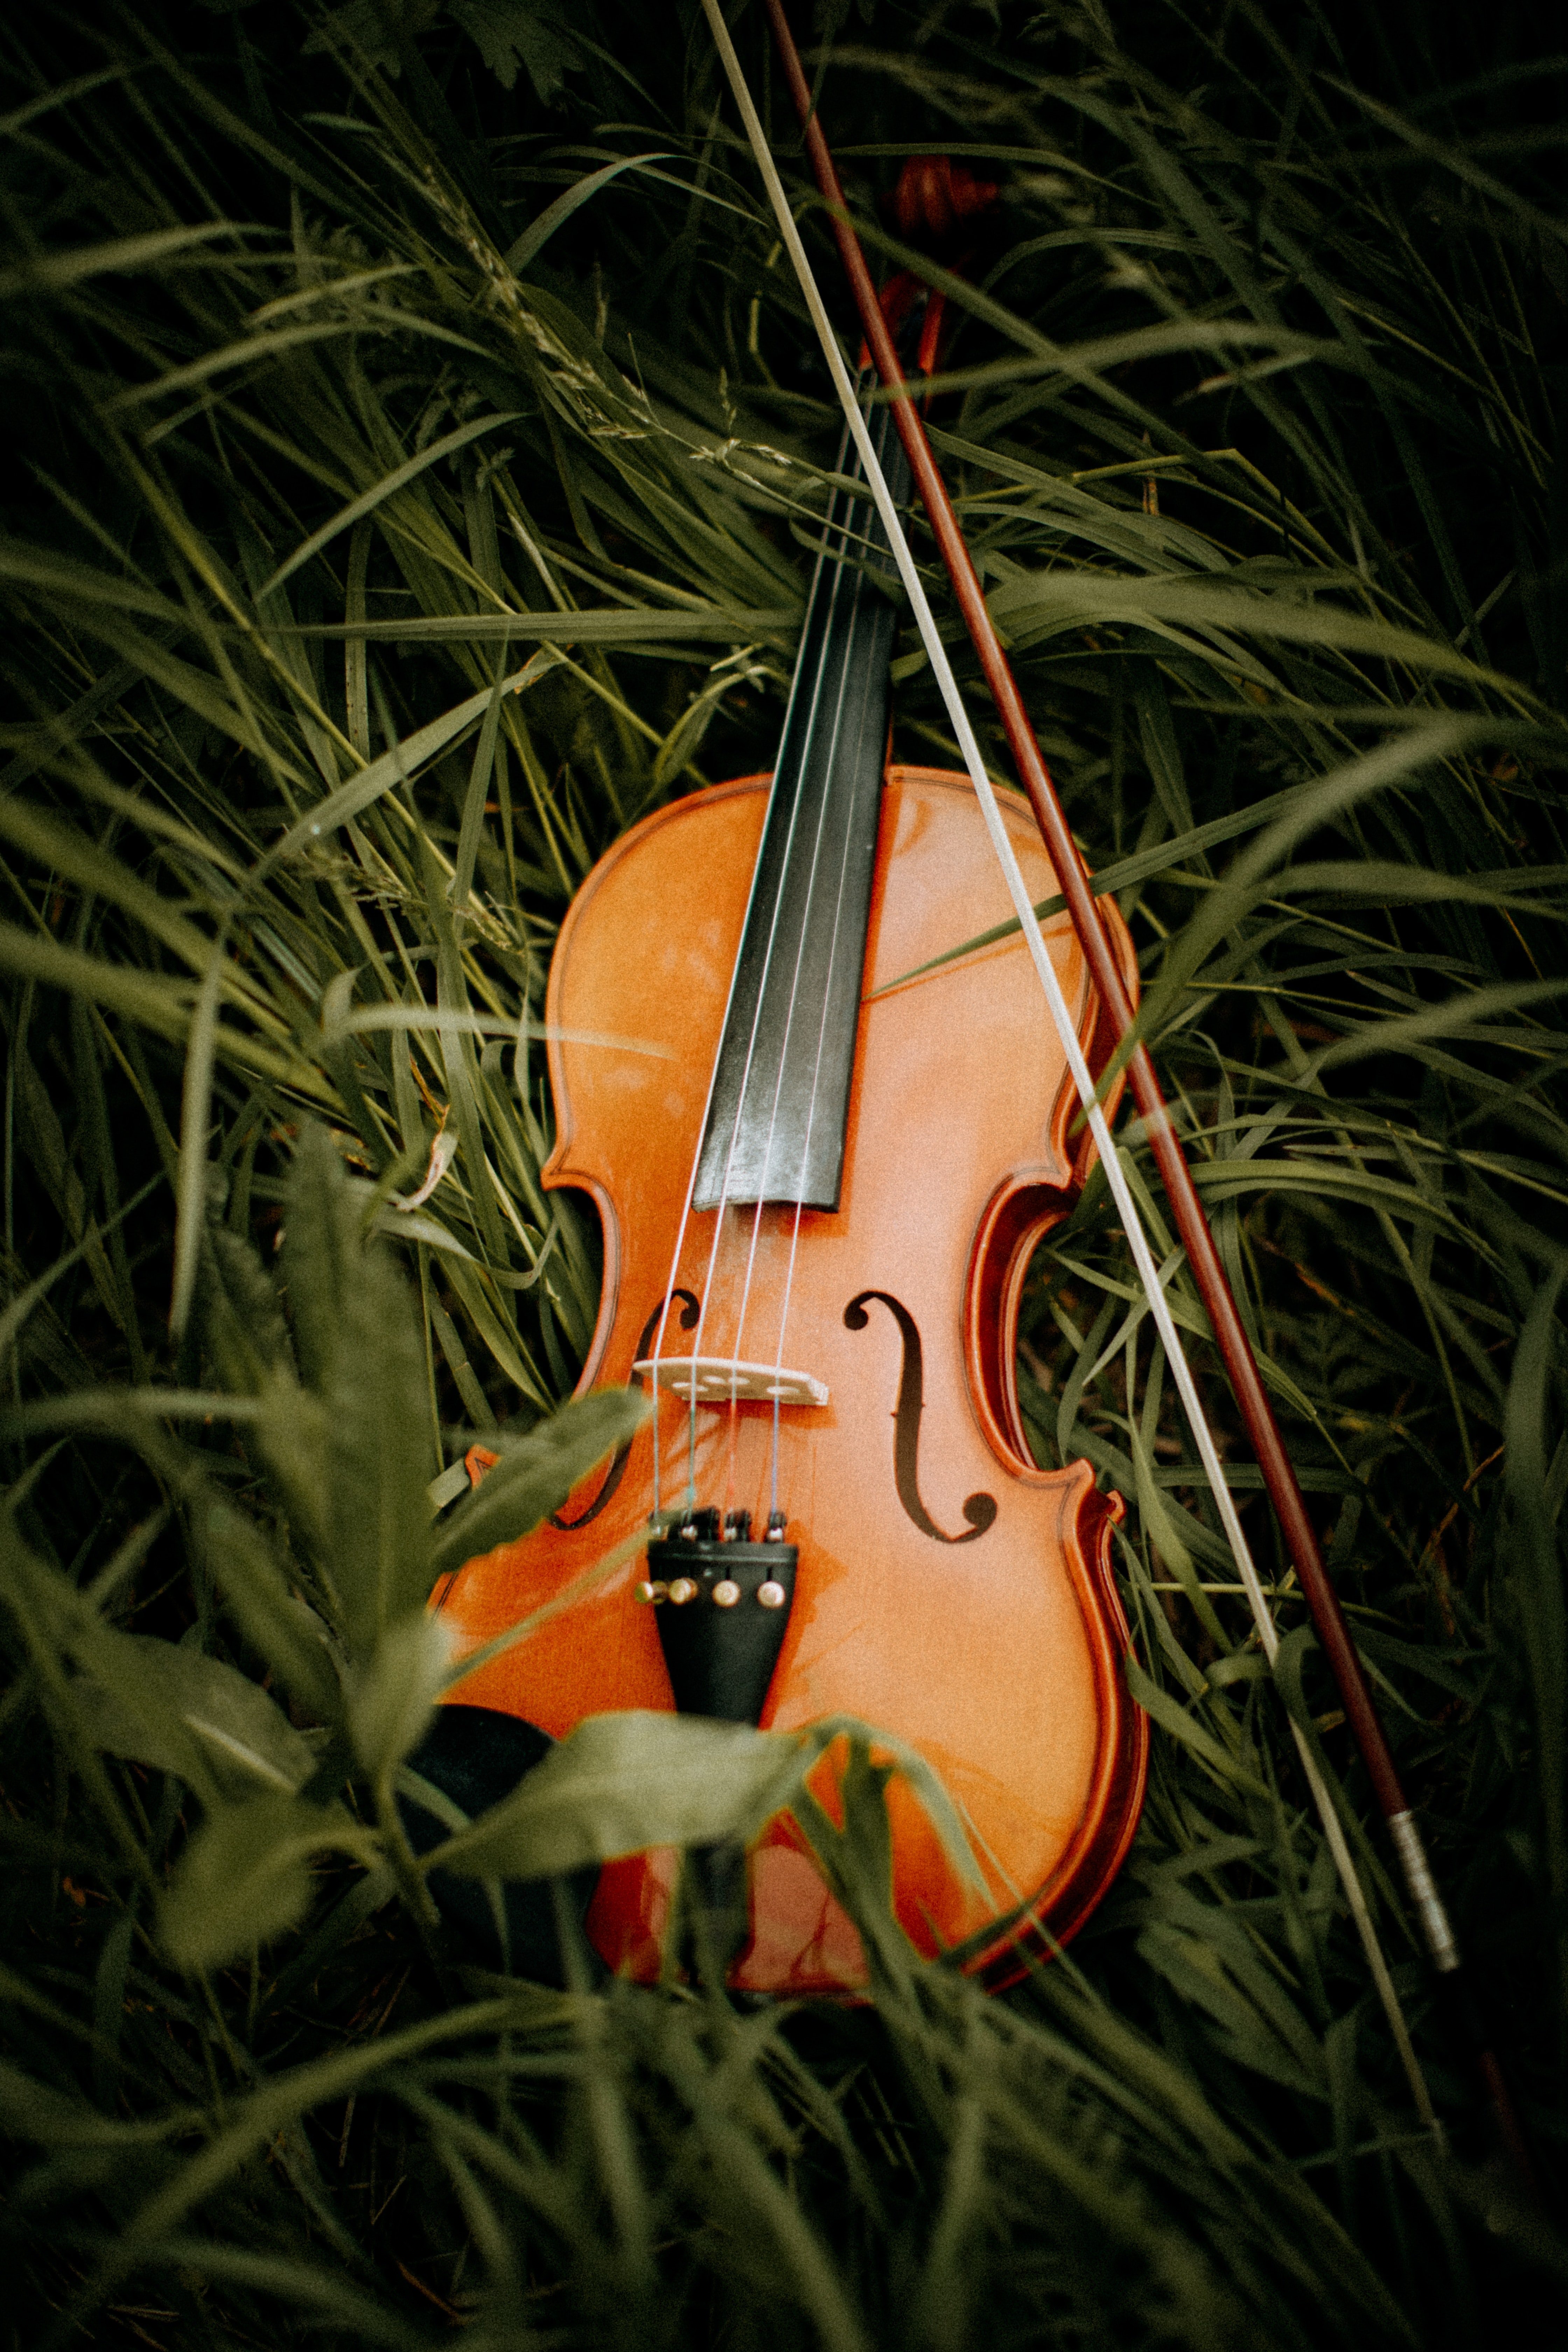
natural, musical instrument, plant, violin family, string instrument, wood, string instrument accessory, grass, fiddle, twig, terrestrial plant, tree, plucked string instruments, music, art, flowering plant, bowed string instrument, violin, peach, shrub, metal, carmine, still life photography, plant stem, folk instrument, coquelicot, musical instrument accessory, viola, Indian musical instruments, vegetable, petal, still life